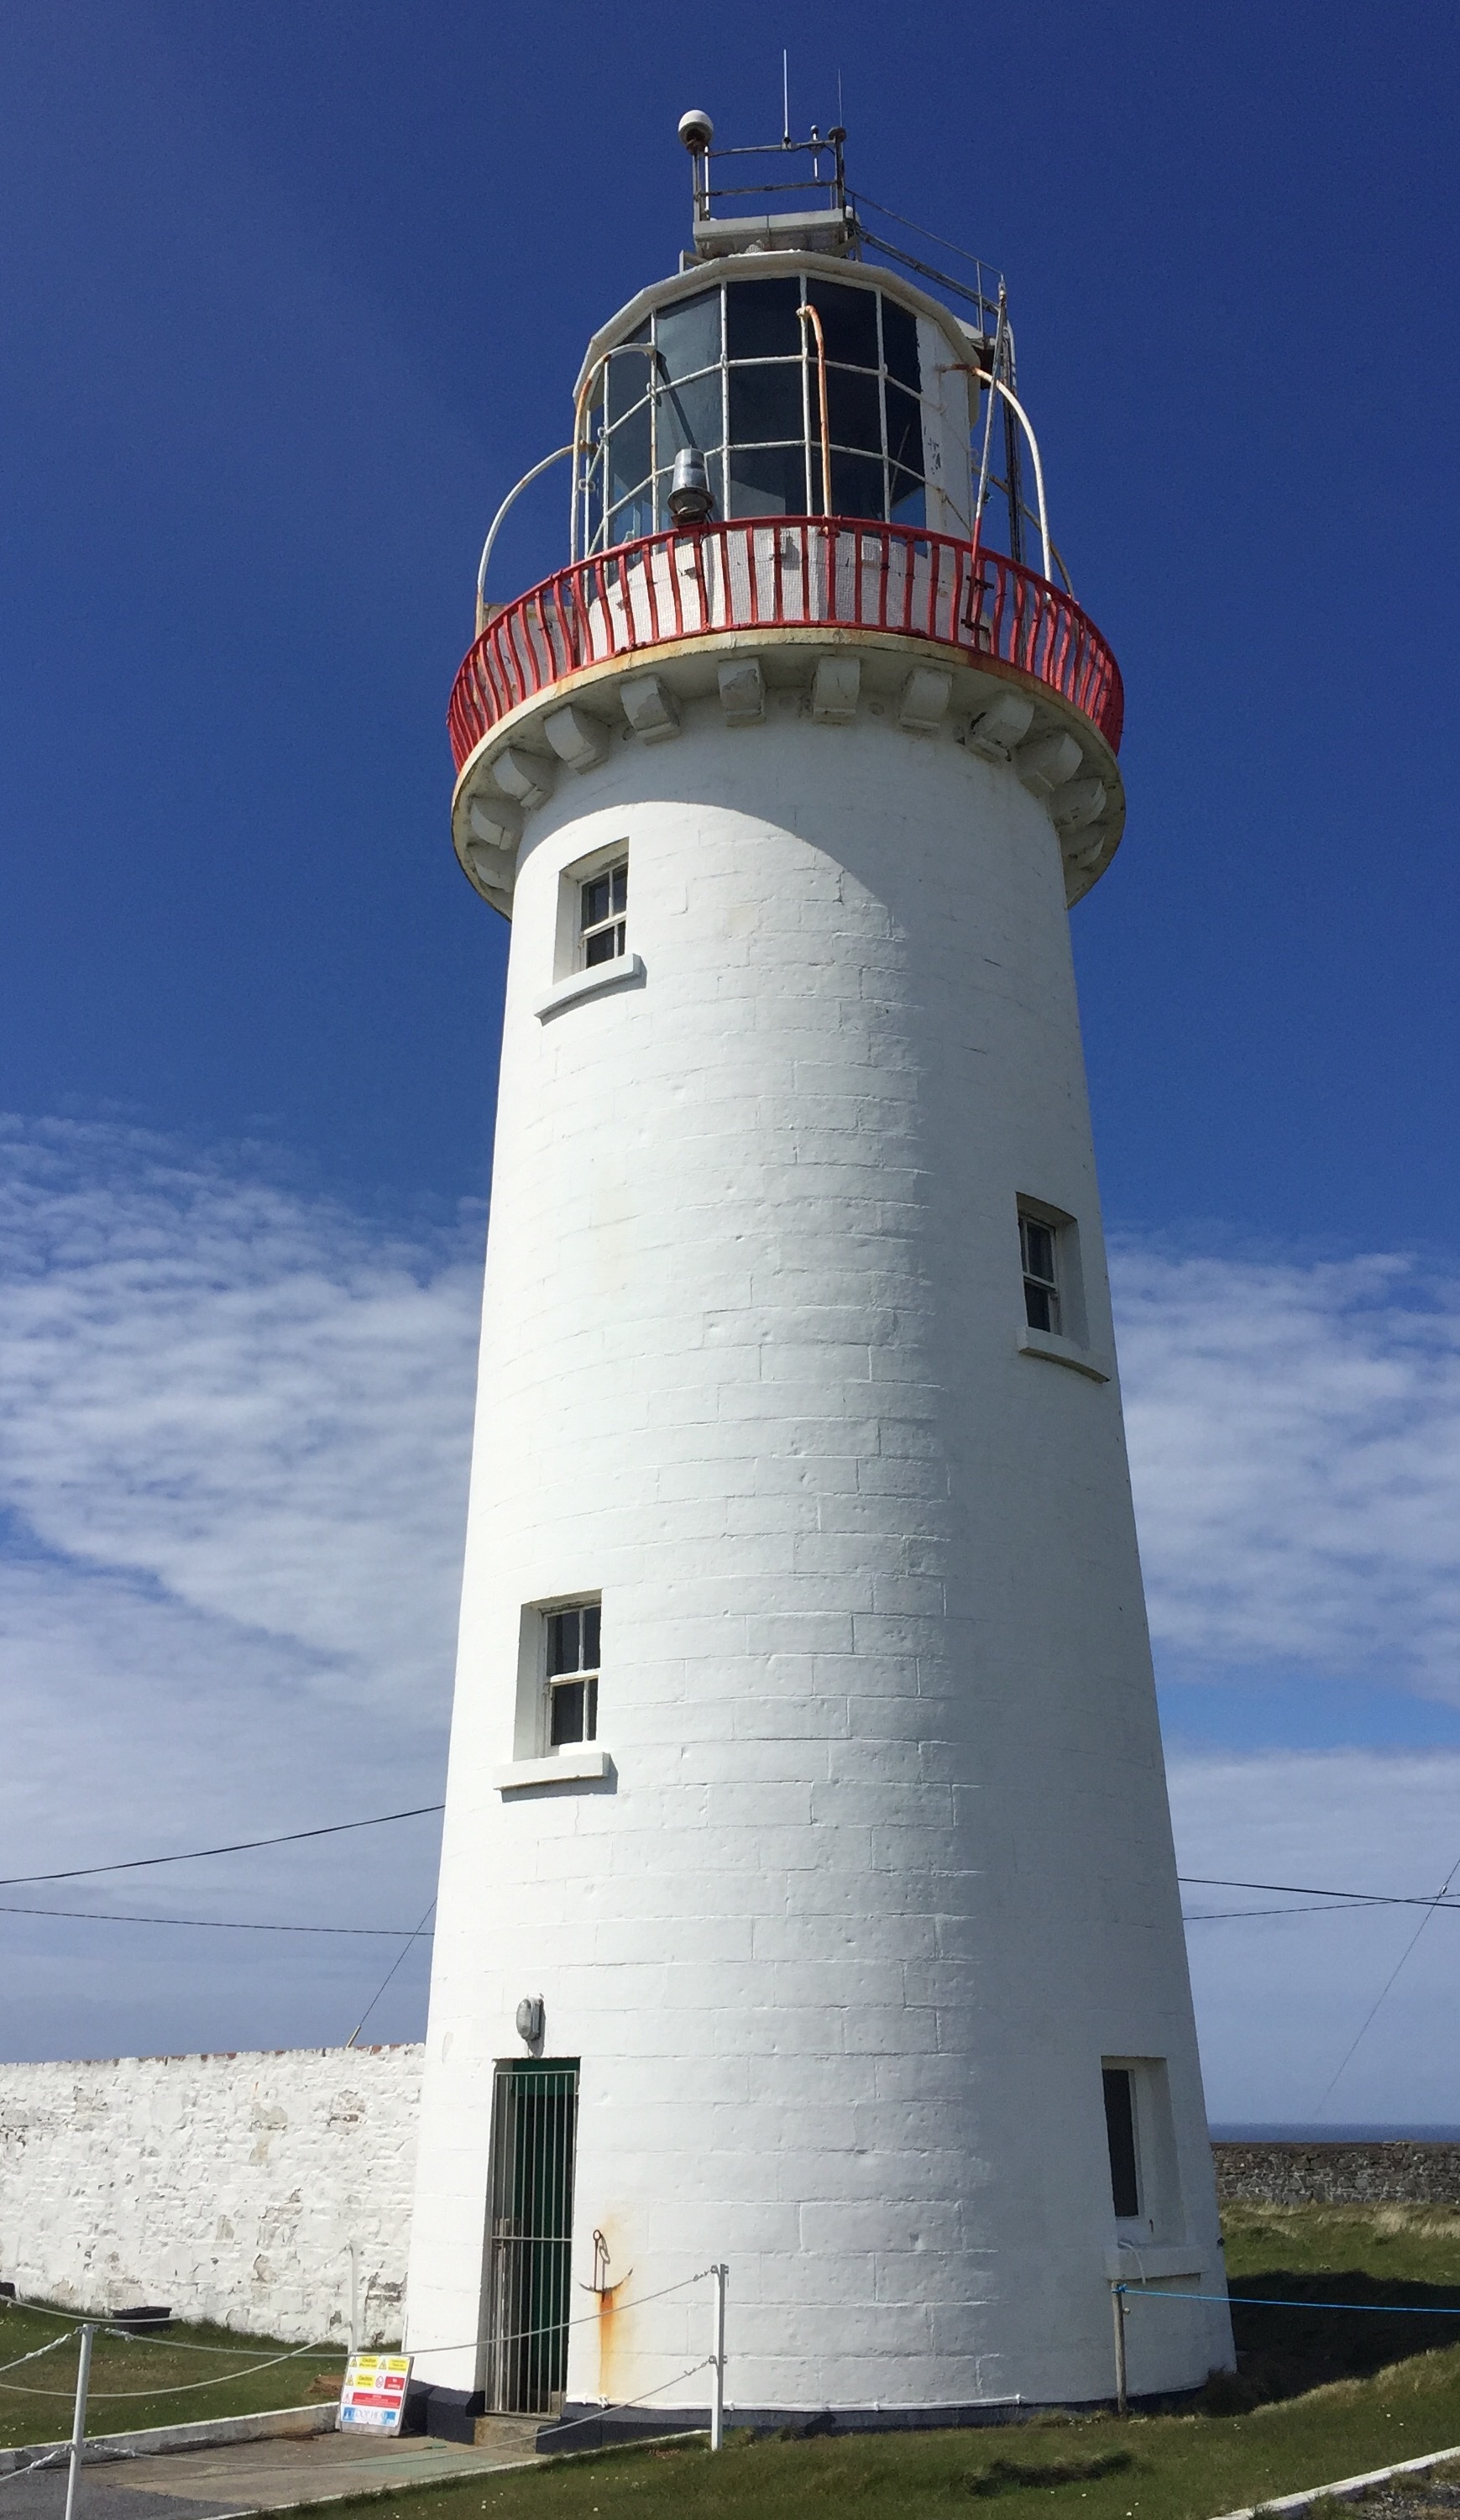
sea, coast, ocean, lighthouse, travel, tower, landmark, beacon, nautical, control tower